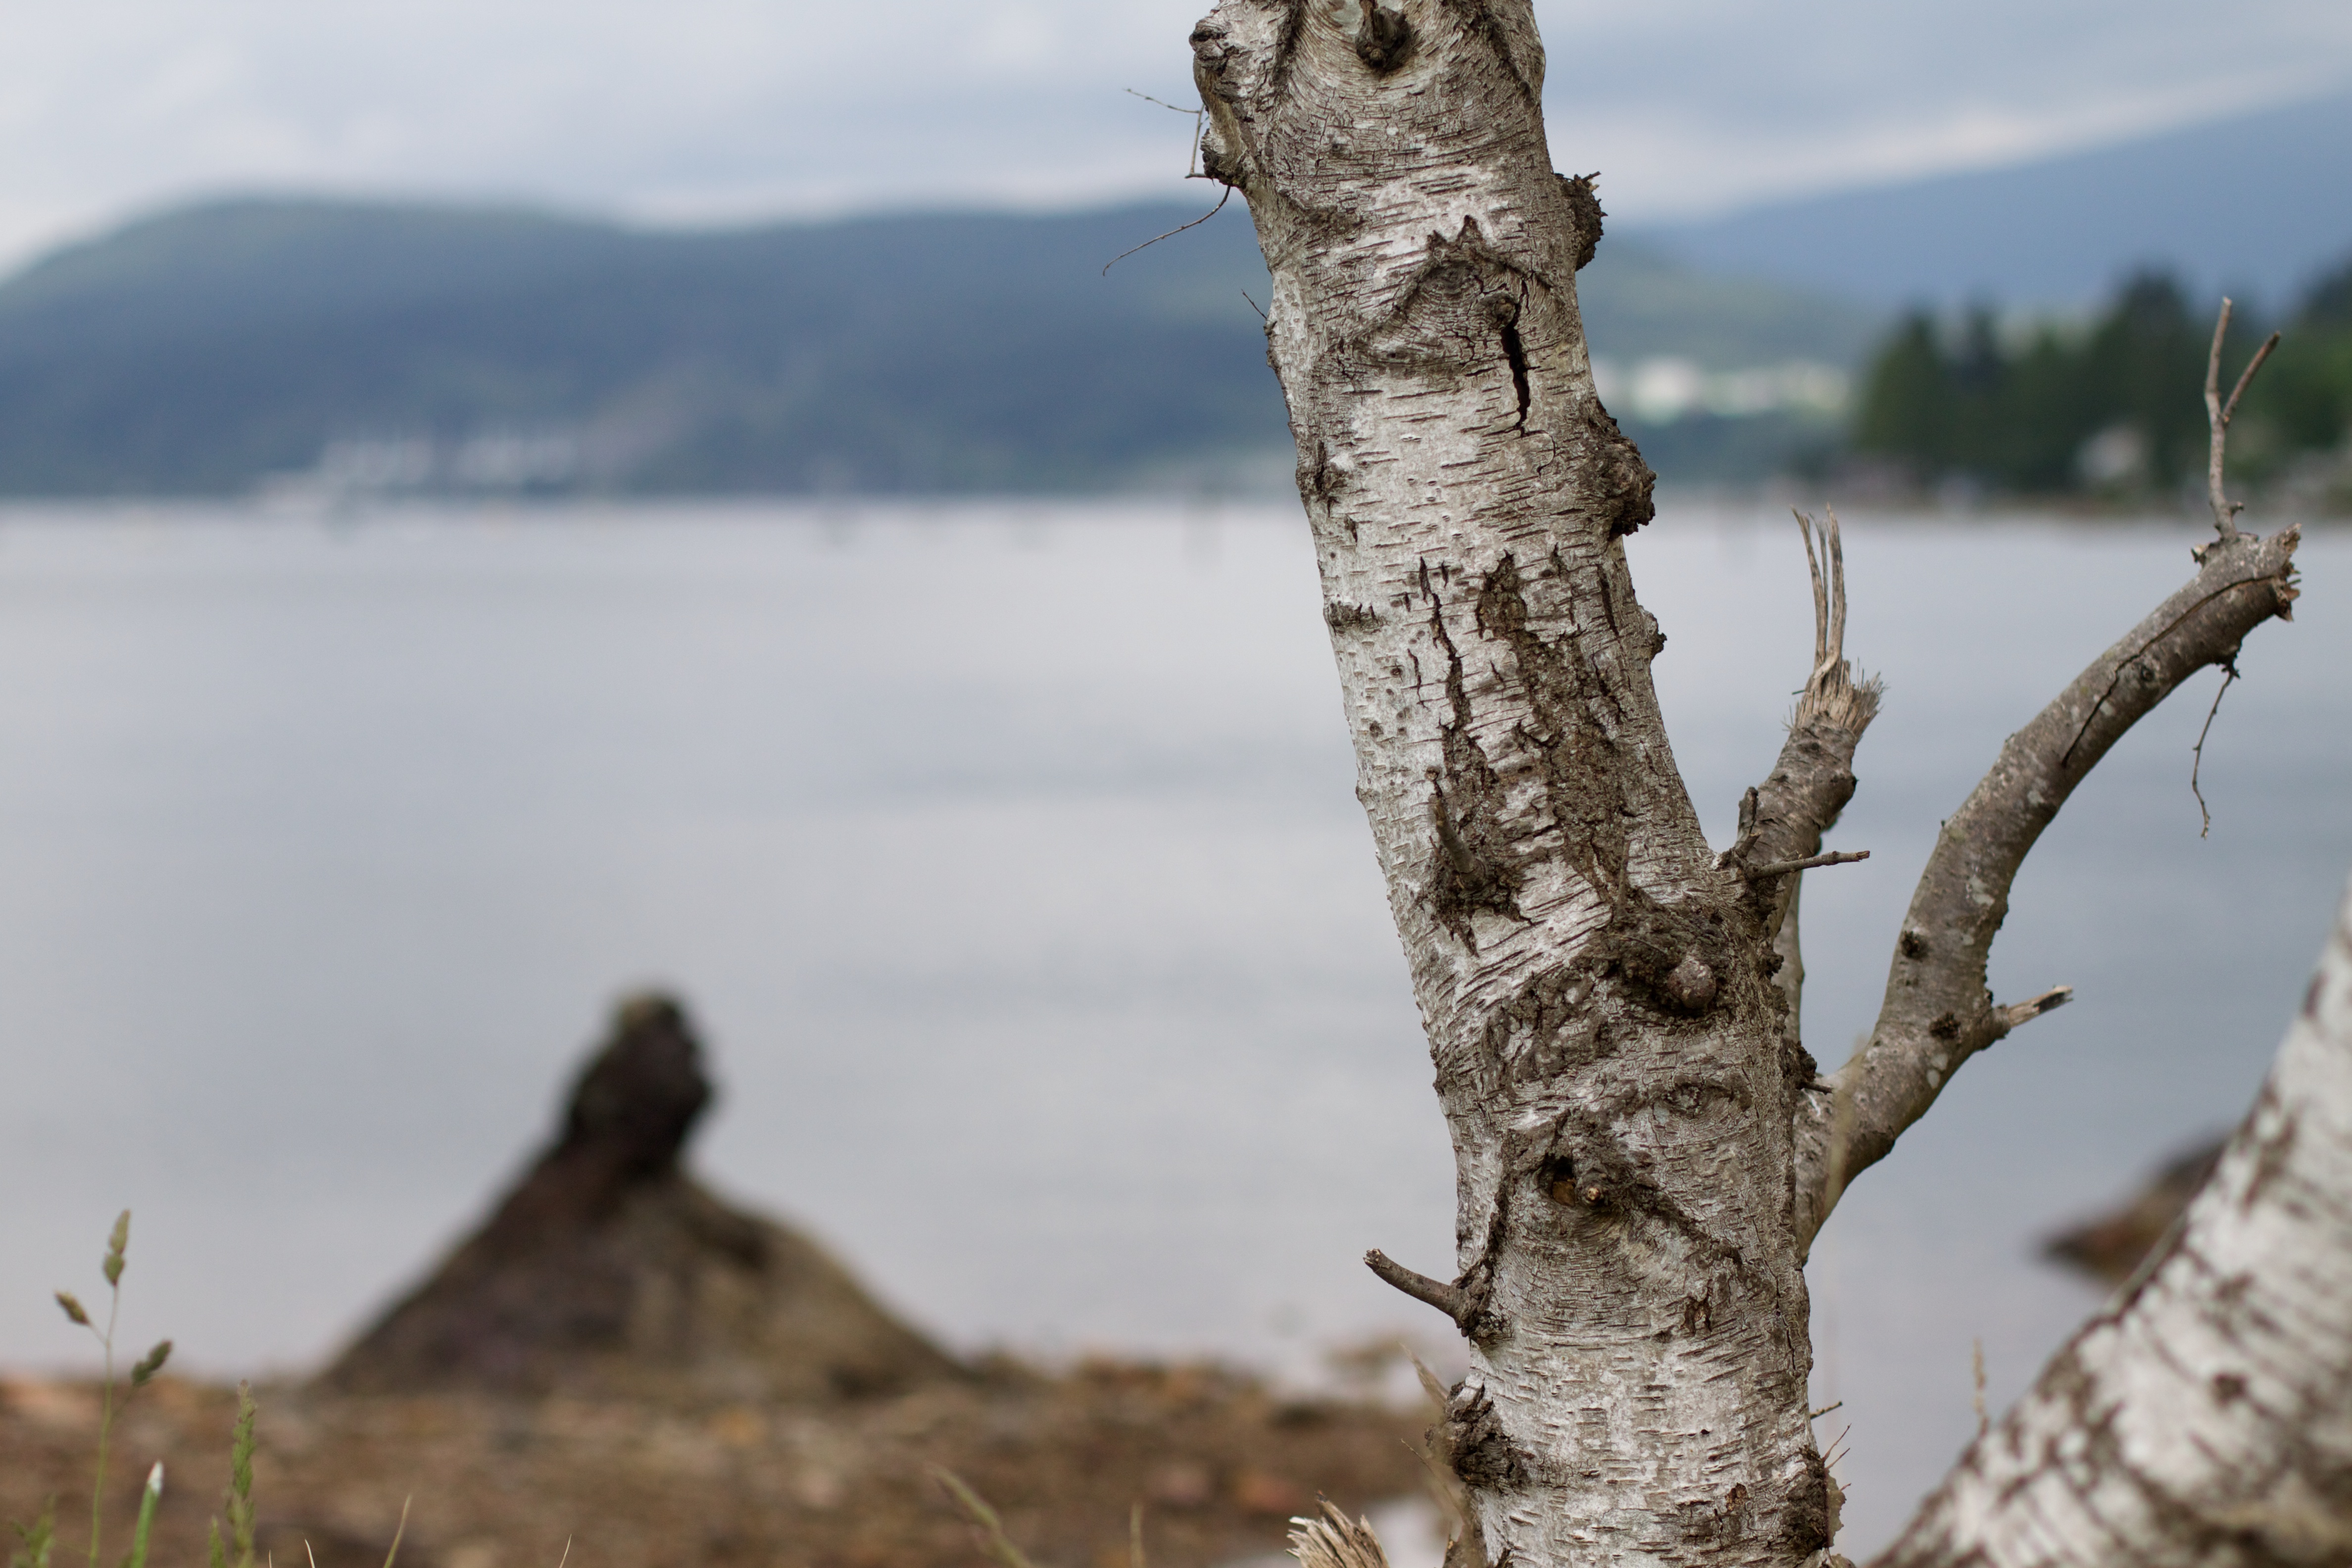
tree, nature, branch, winter, bird, plant, flower, wildlife, fauna, woody plant